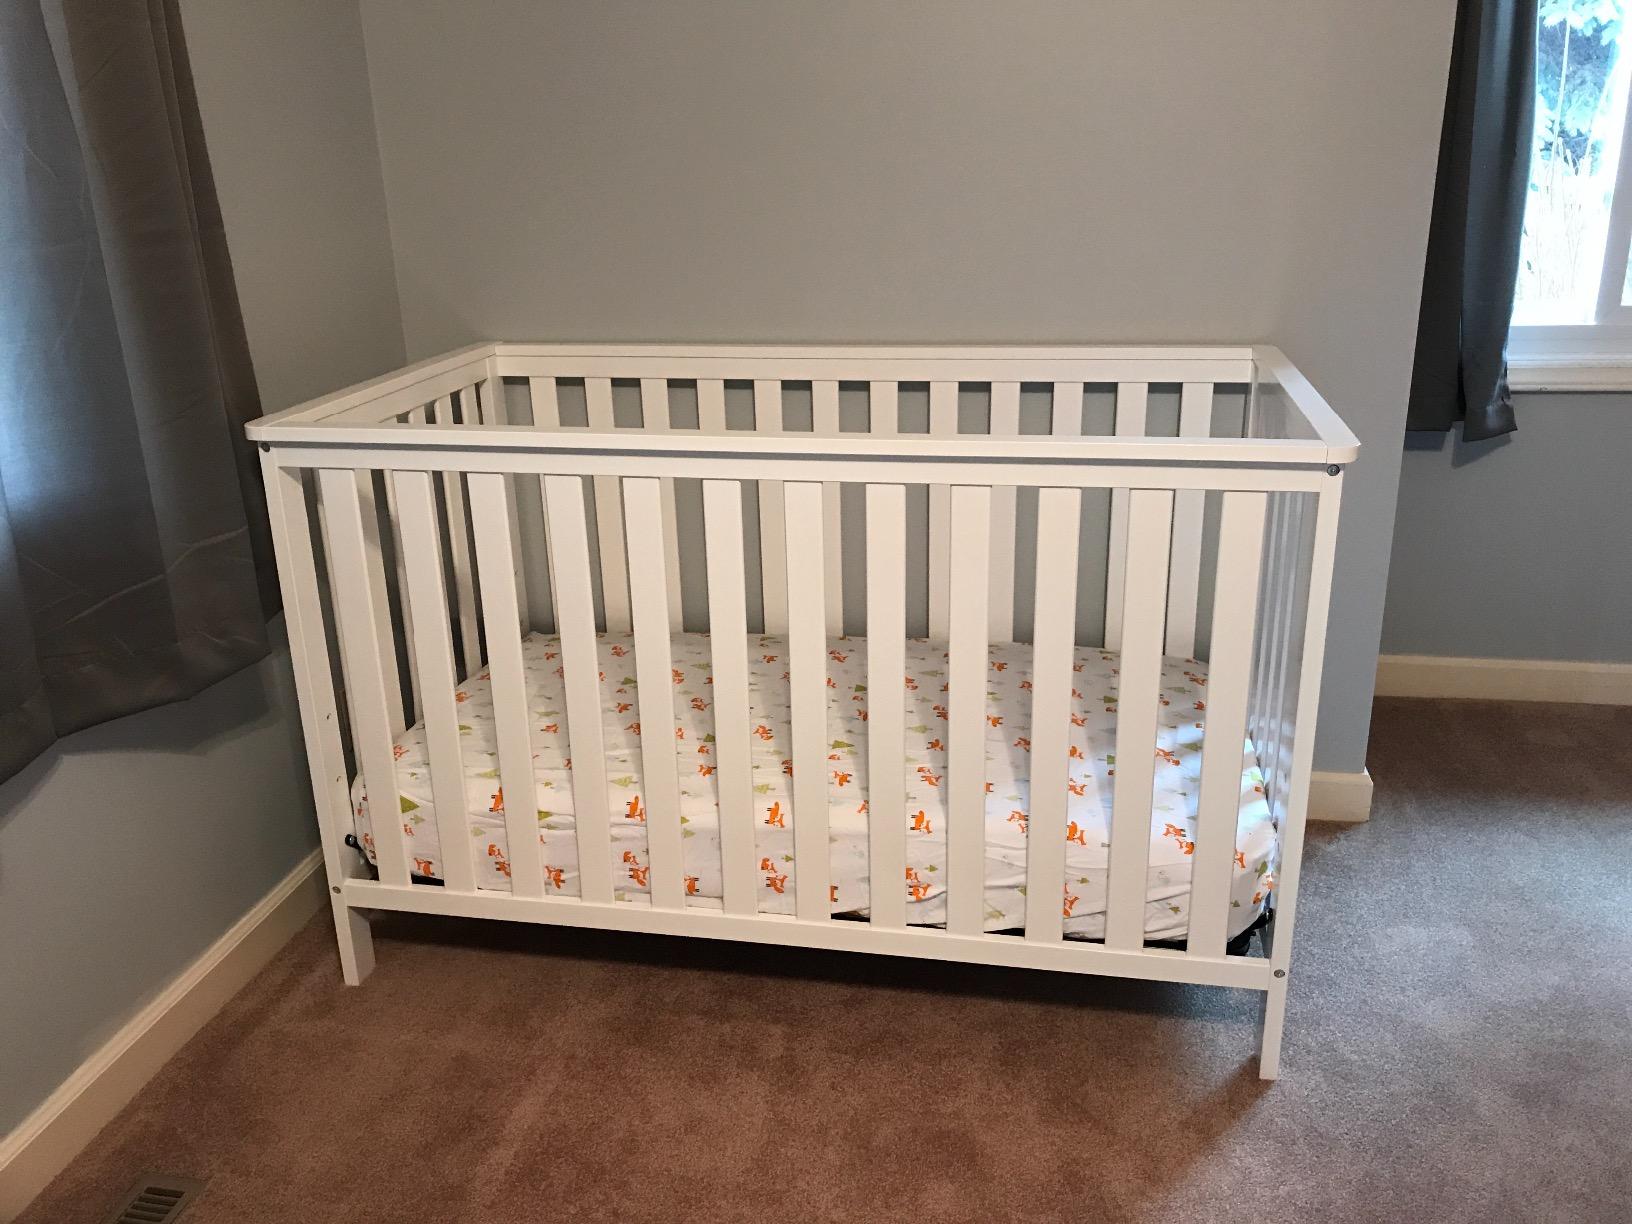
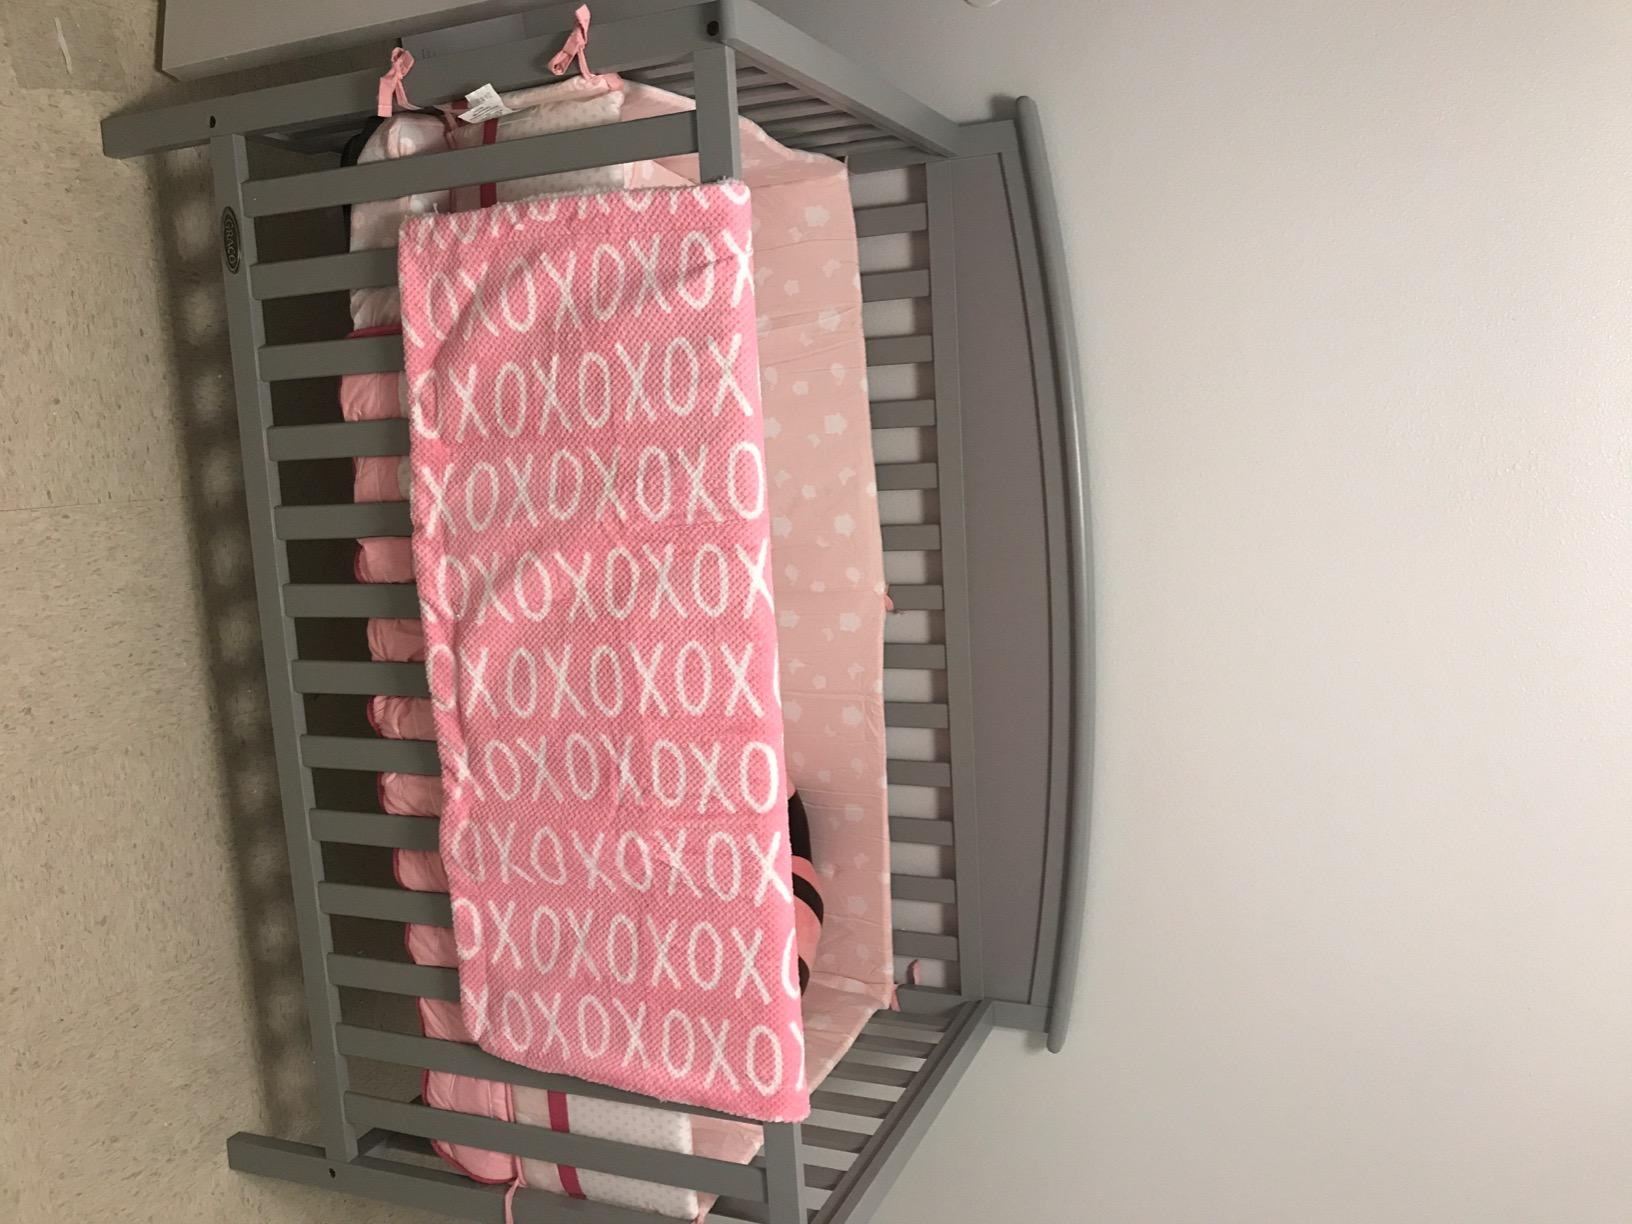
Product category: products_crib
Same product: no